Lake Superior and Ishpeming Railroad

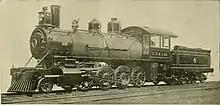
Vintage LS&I steam locomotive, 1890s.

The Lake Superior and Ishpeming Railway was organized in 1893 as a subsidiary of Cleveland-Cliffs Iron Company (now Cleveland-Cliffs Inc.), the iron ore mining company. From the start the railroad's primary business was the transport of iron ore from the Marquette Iron Range, west of Marquette, to docks on Lake Superior from which the ore could be shipped to steel mills on the lower Great Lakes. The primary towns on the iron range are Ishpeming and Negaunee, Michigan.